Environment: lab
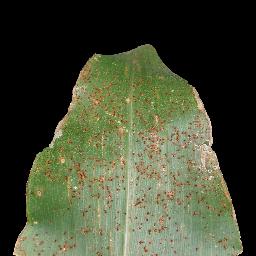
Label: common_rust